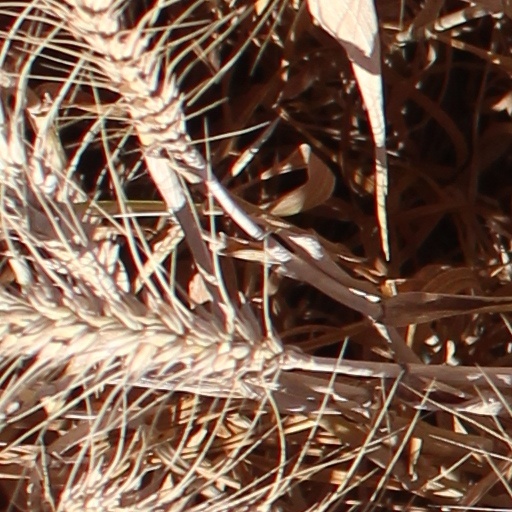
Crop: wheat